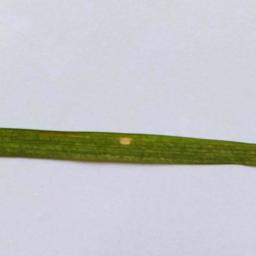
Label: Rice___Leaf_Blast